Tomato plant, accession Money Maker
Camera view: tilt-top (135 deg); turntable rotation: 60 degrees
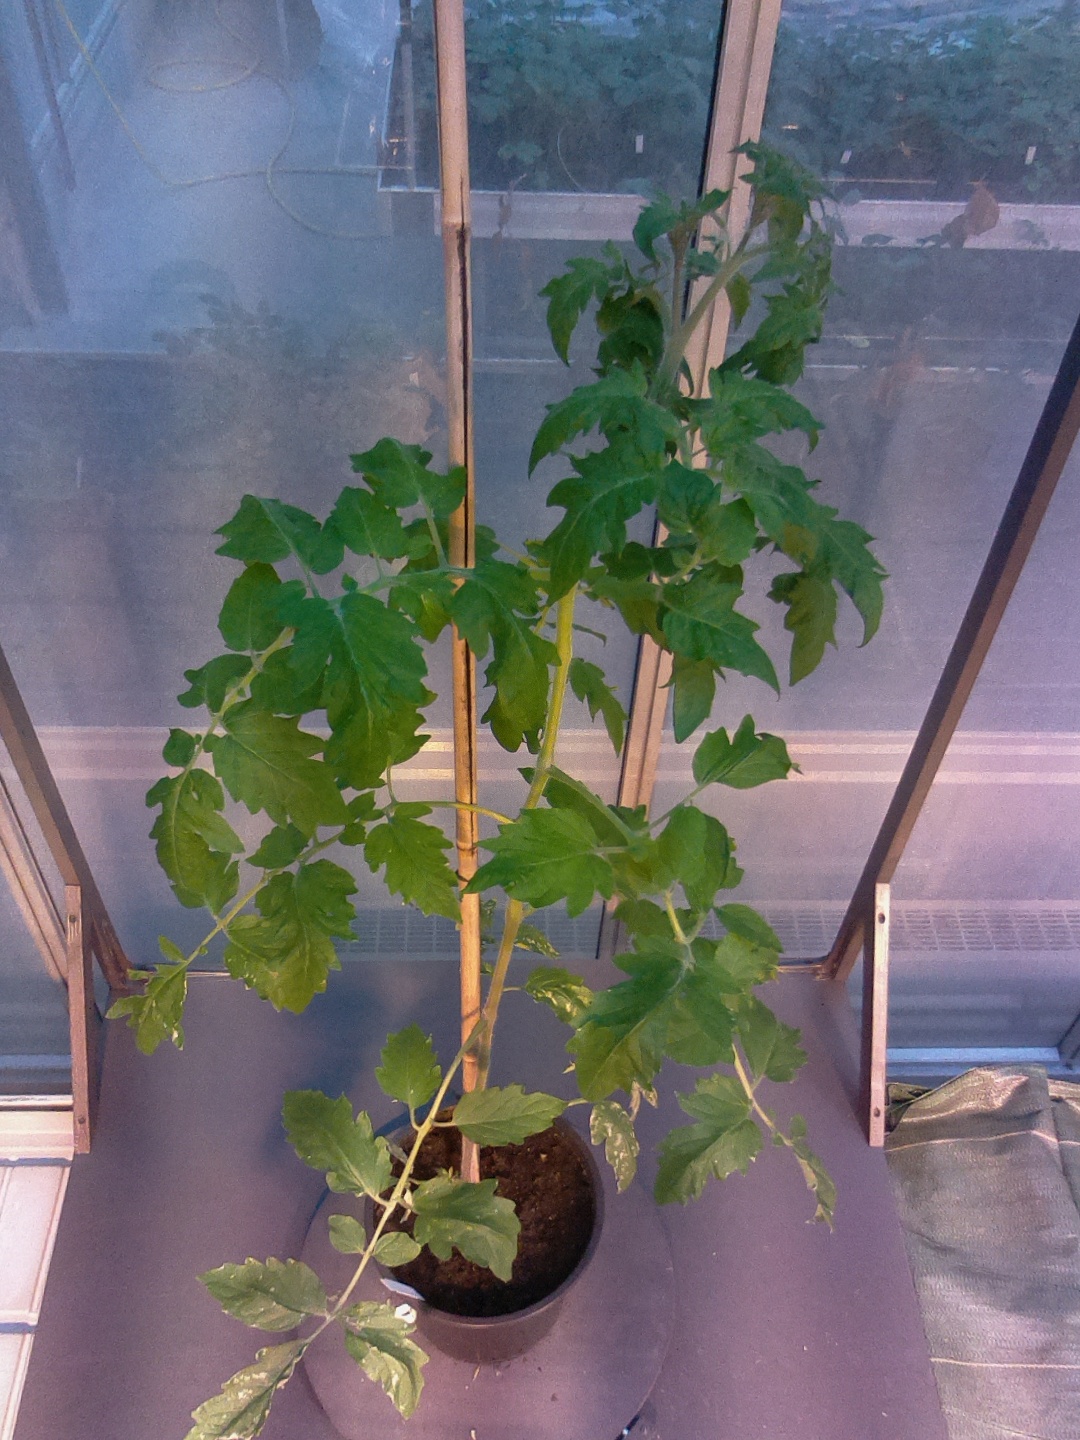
BBCH growth stage 17: 14 of true leaves visible